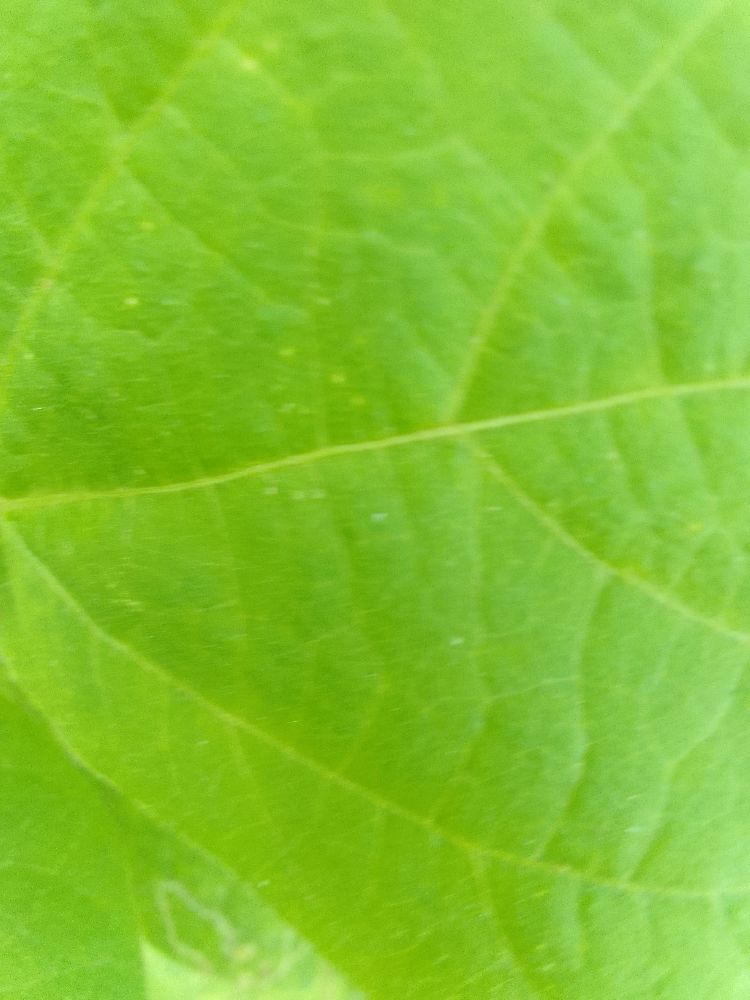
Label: healthy